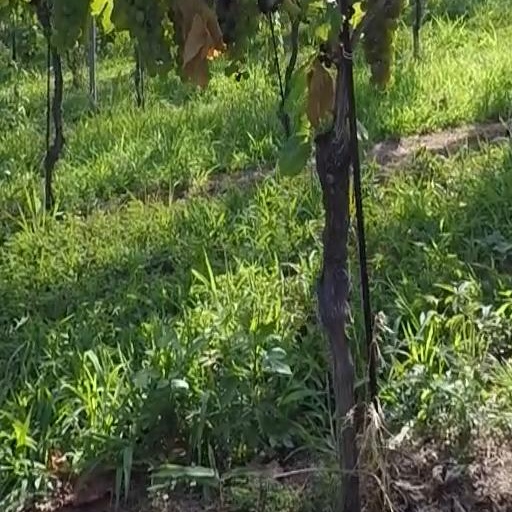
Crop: grape